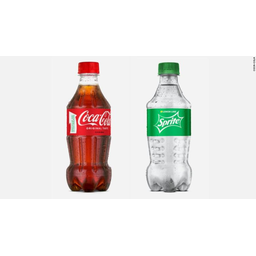
Label: plastic